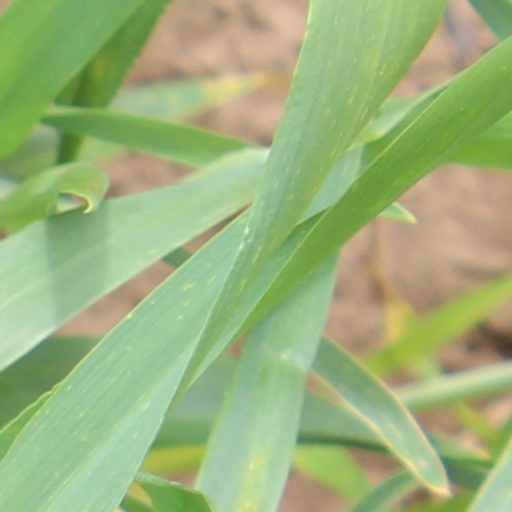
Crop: wheat